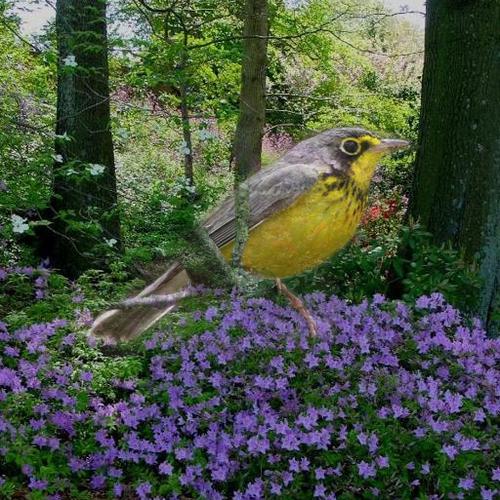
Bird species: Canada_Warbler
Bird type: landbird
Background: land